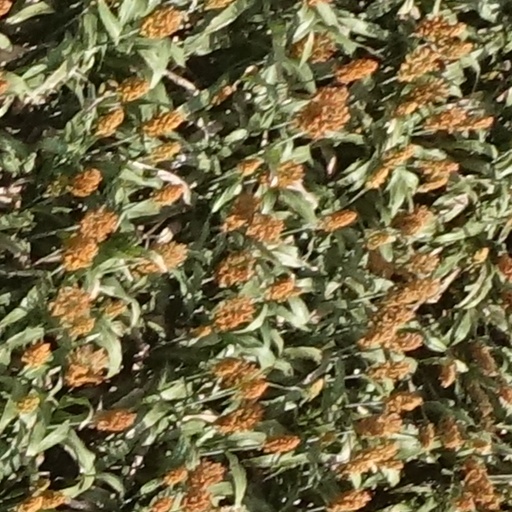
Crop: sorghum